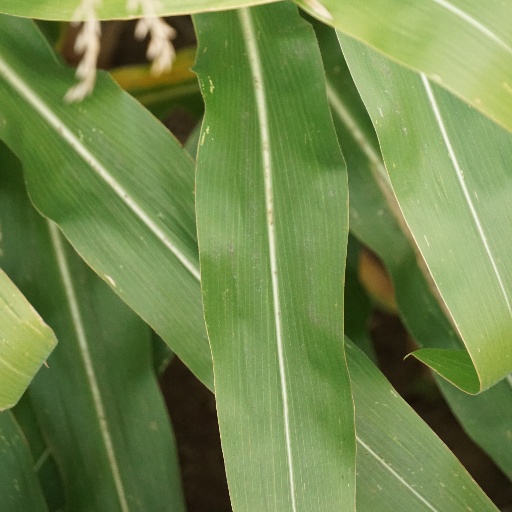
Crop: maize; corn